Bellaire, Texas

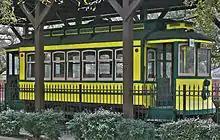
Bellaire, Texas' Toonerville Trolley

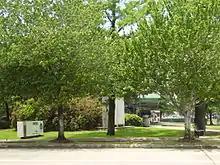
Bellaire Transit Center

Bellaire is a member city of the Metropolitan Transit Authority of Harris County, Texas (METRO). The city is served by bus lines 2 (Bellaire), 9 (Gulfton/Holman), 20 (Canal/Memorial), 49 (Chimney Rock/S Post Oak), 65 (Bissonnet), 309 (Gulfton Circulator), and 402 Bellaire Quickline. The Bellaire Transit Center, located at 5100 Bellaire Boulevard at South Rice Avenue, has six lines (2, 20, 49, 65, 309, 402). As of 2010 METRO has proposed to build the Bellaire Station as part of the METRORail University Line.